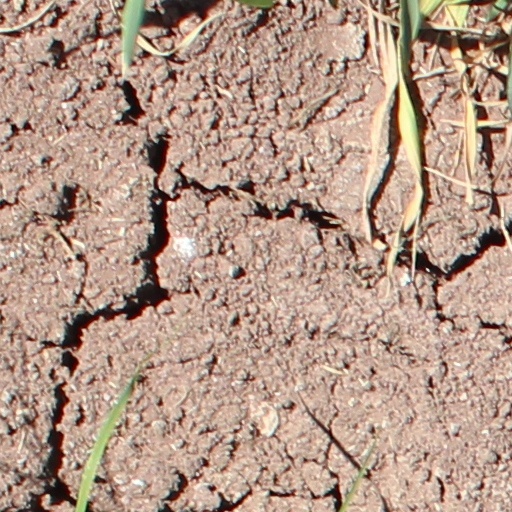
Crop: wheat